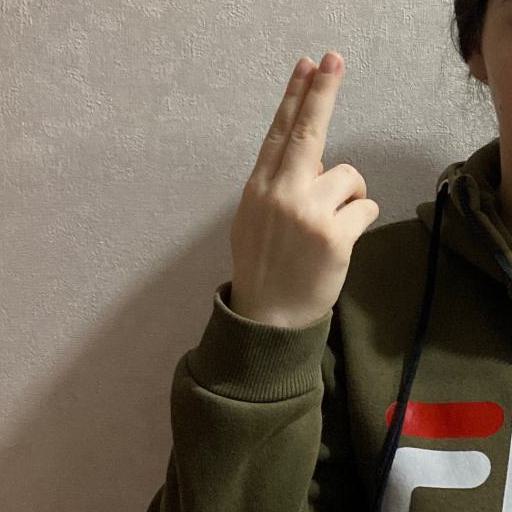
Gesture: two_up_inverted